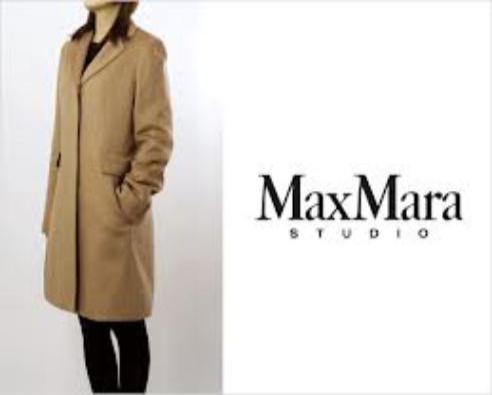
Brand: max mara
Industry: Clothes